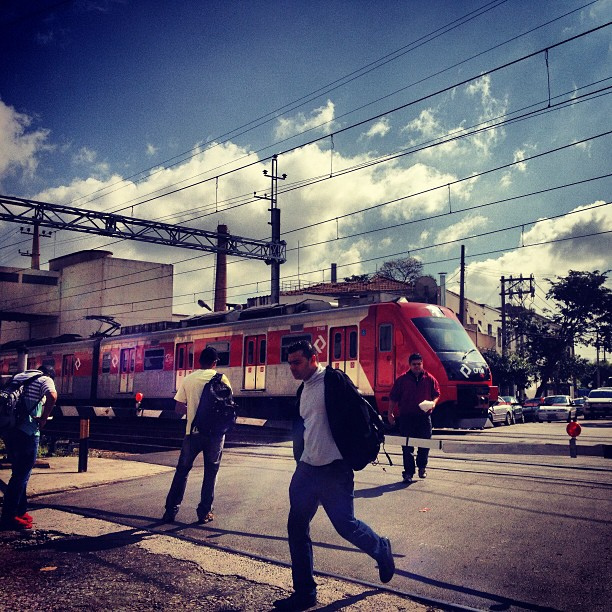
people walking and standing around a passenger train

a man walking away from a train crossing an intersection

People are walking away from and waiting for a subway train

People are walking near a train and tracks.

Two men crossing the road in front of a train.